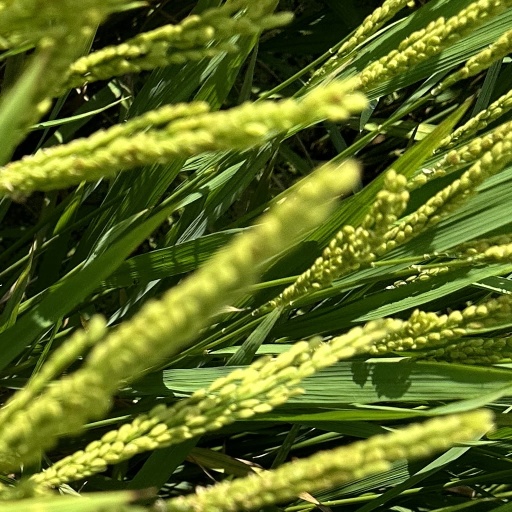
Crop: rice